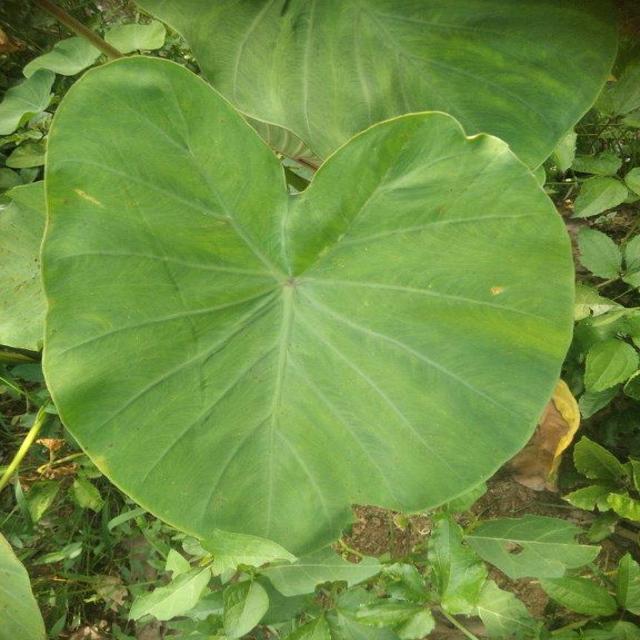
Label: Healthy